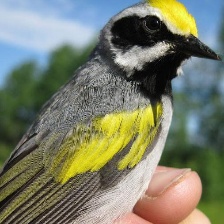
Species: GOLD WING WARBLER
Scientific name: VERMIVORA CHRYSOPTERA